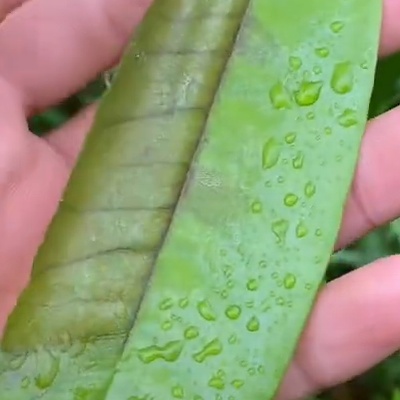
Label: Leaf_Rhizoctonia